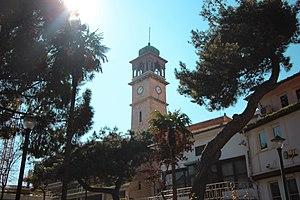
Horloge à Balikesir